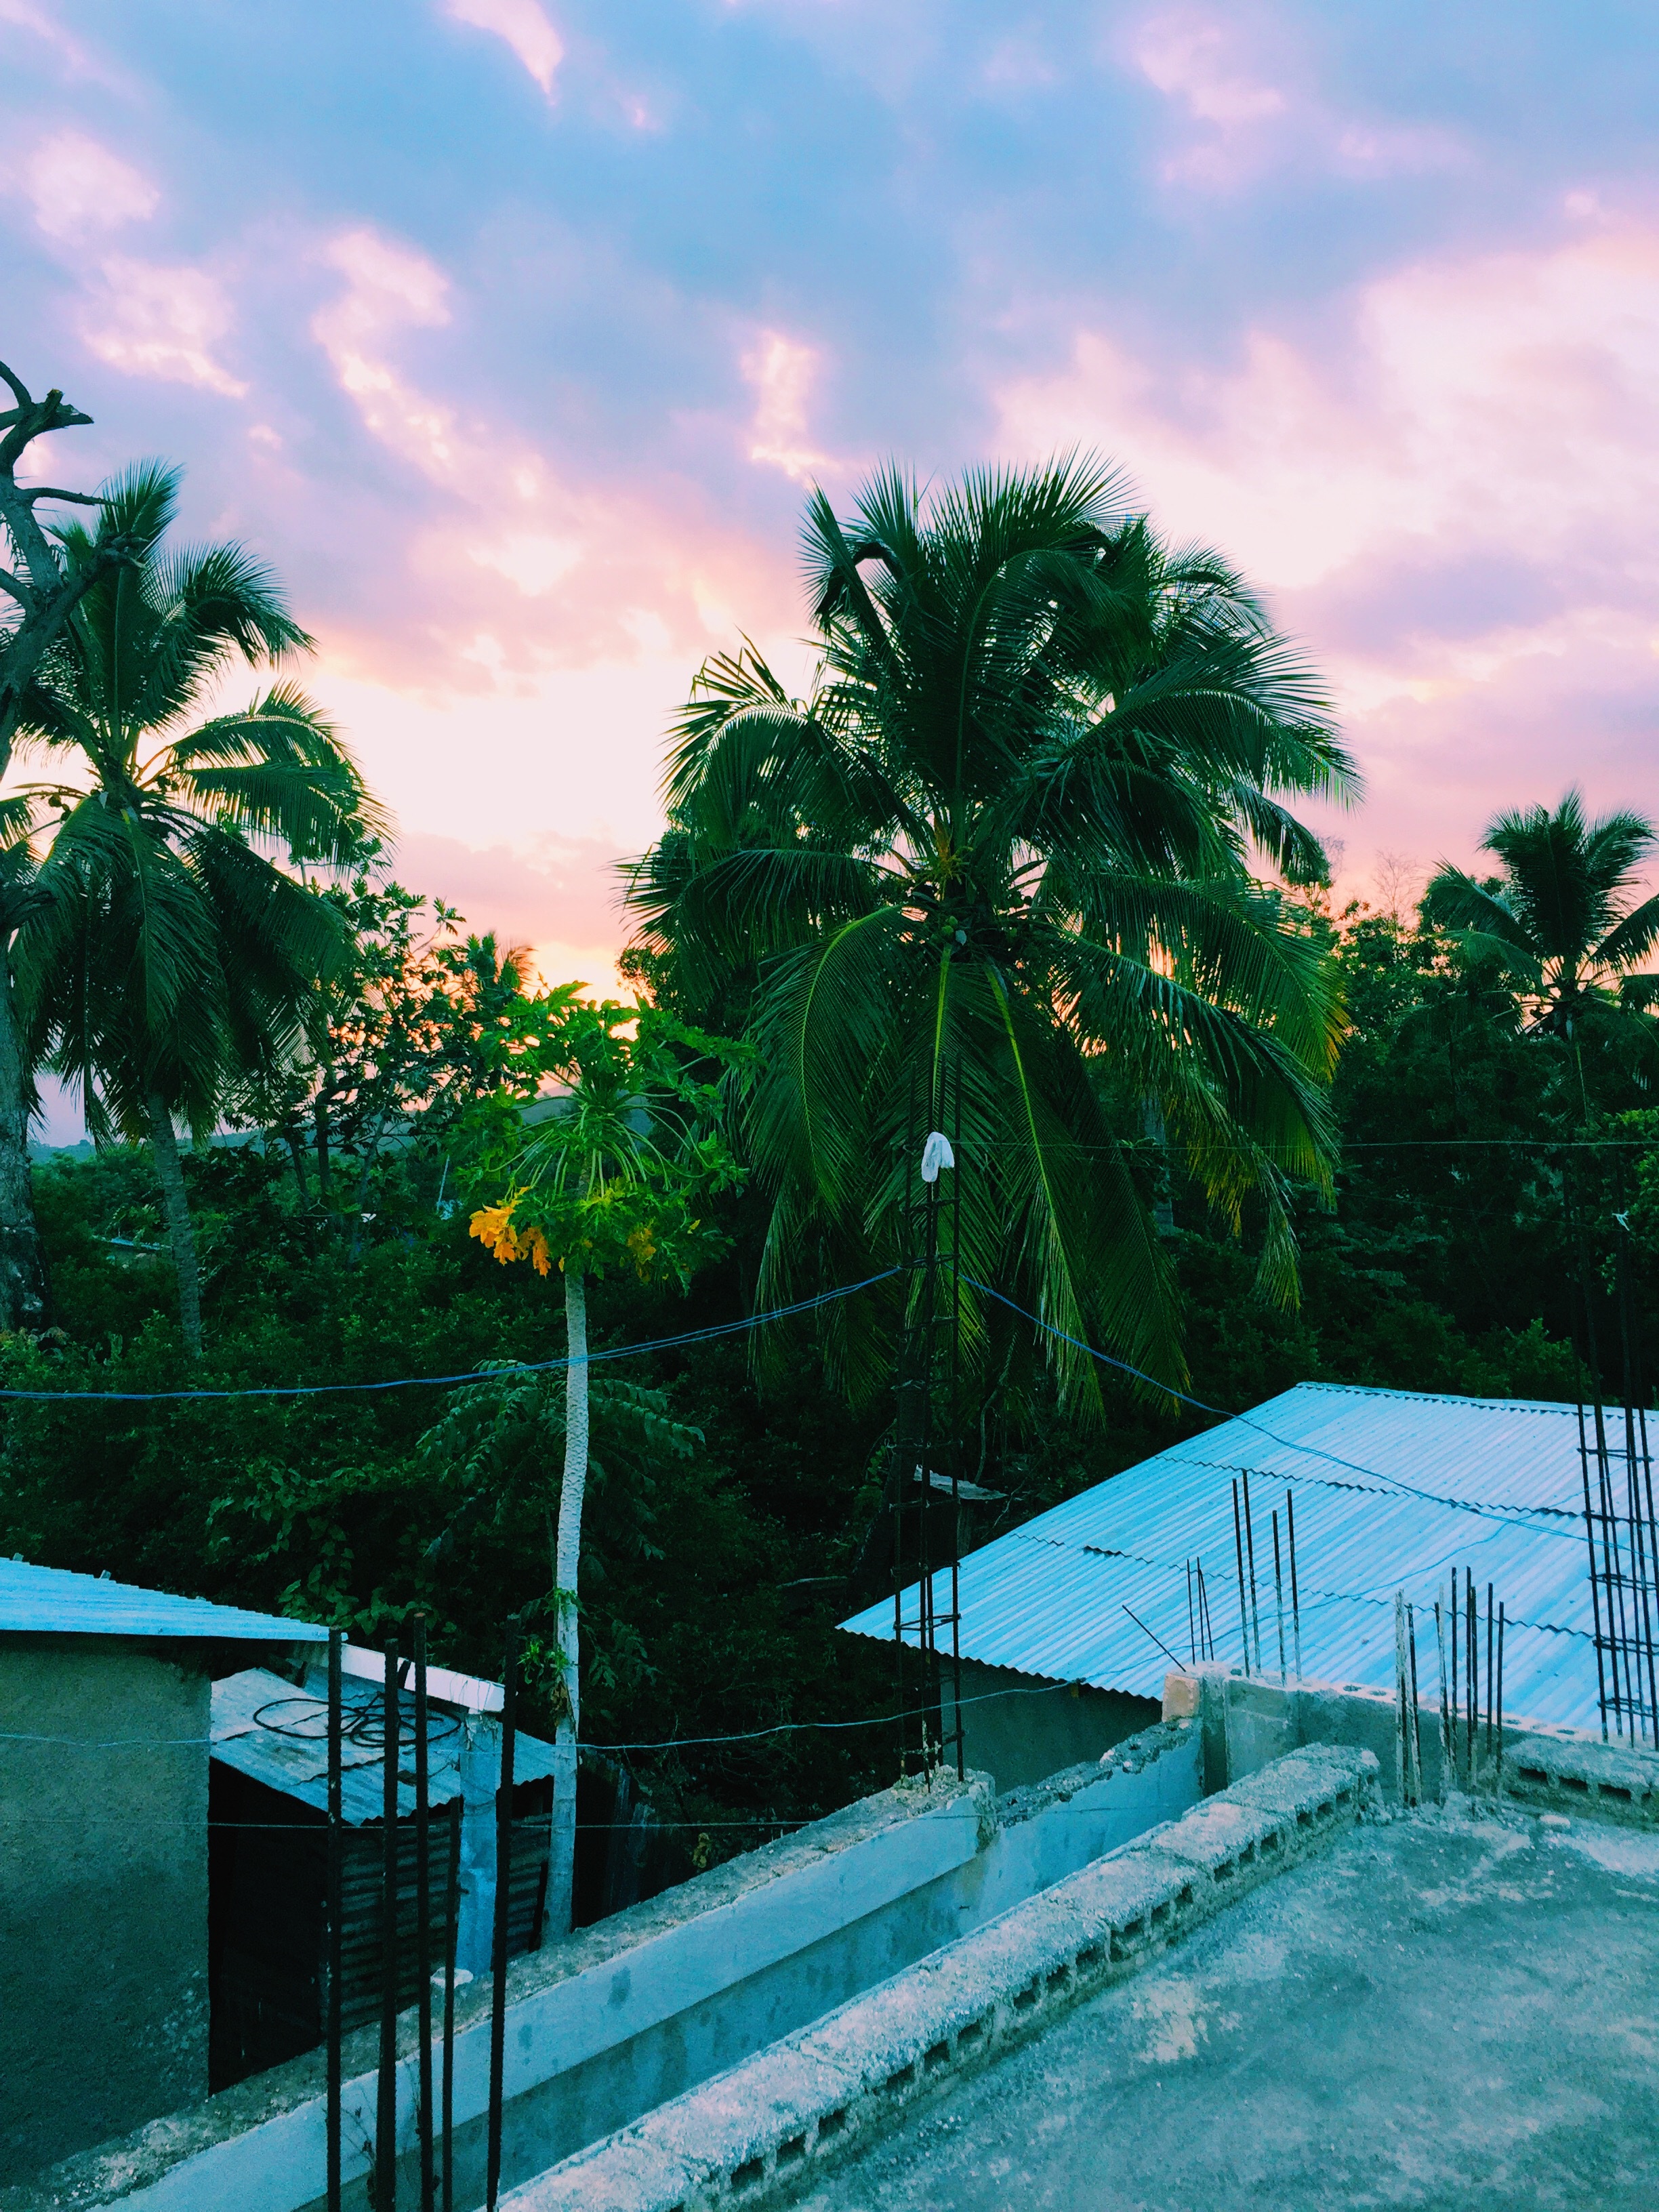
sea, tree, water, ocean, sky, sunlight, vacation, reflection, swimming pool, lagoon, tropics, arecales, palm family